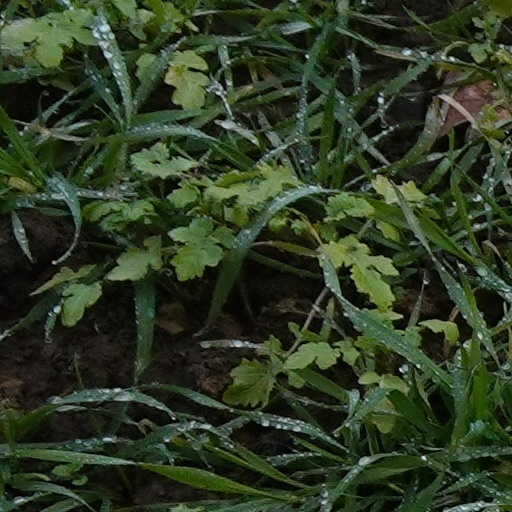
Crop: wheat